Bivalvia

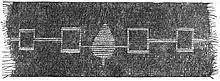
1885 wampum belt

There are limitations to the use of bivalves as bioindicators. The level of pollutants found in the tissues varies with species, age, size, time of year and other factors. The quantities of pollutants in the water may vary and the molluscs may reflect past rather than present values. In a study near Vladivostok it was found that the level of pollutants in the bivalve tissues did not always reflect the high levels in the surrounding sediment in such places as harbours. The reason for this was thought to be that the bivalves in these locations did not need to filter so much water as elsewhere because of the water's high nutritional content.